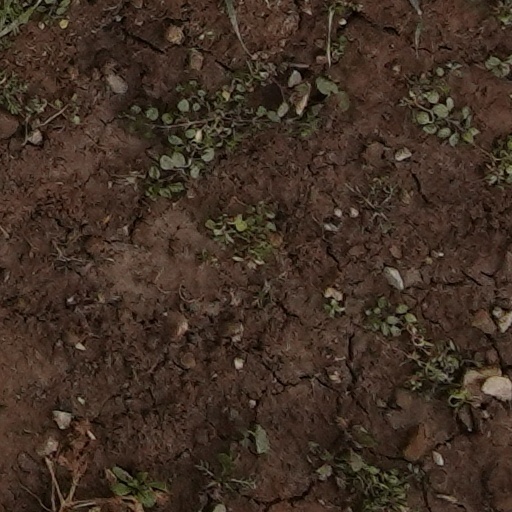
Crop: wheat